Operation Delaware

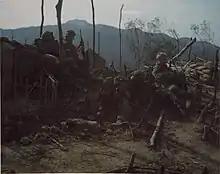
Members of the 2nd Battalion, 7th Cavalry rest after breaking down the equipment on Landing Zone Pepper while waiting transportation back to Camp Evans, 11 May 1968

The first cargo aircraft, a C-7 Caribou, landed at A Lưới on 2 May. After further improvements to the airstrip, the first C-130 Hercules landed on 4 May. As the 1st Cavalry Division kept sweeping south through the valley it linked with the other allied units that served as blocking forces and uncovered large caches of weapons, vehicles, ammunition, and rice.